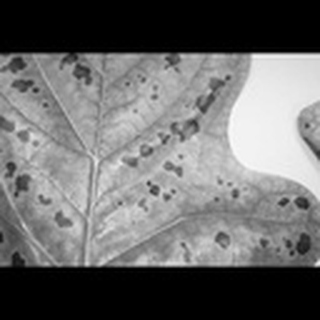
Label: cotton_target_spot